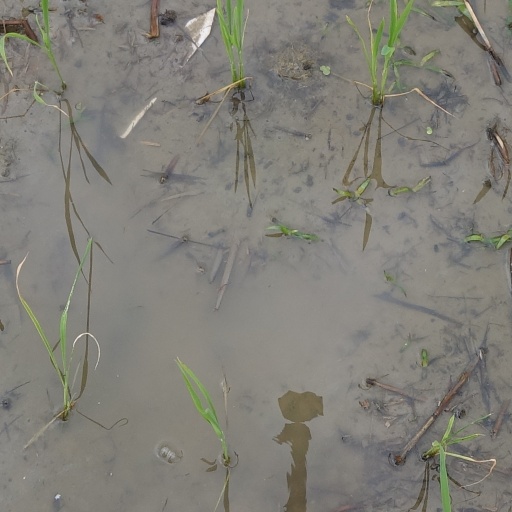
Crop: rice